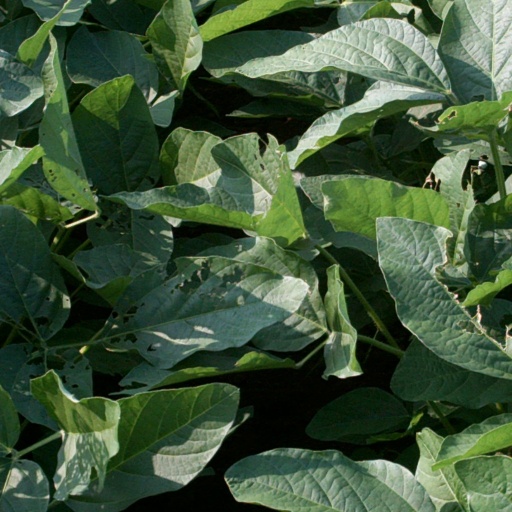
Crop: soybean